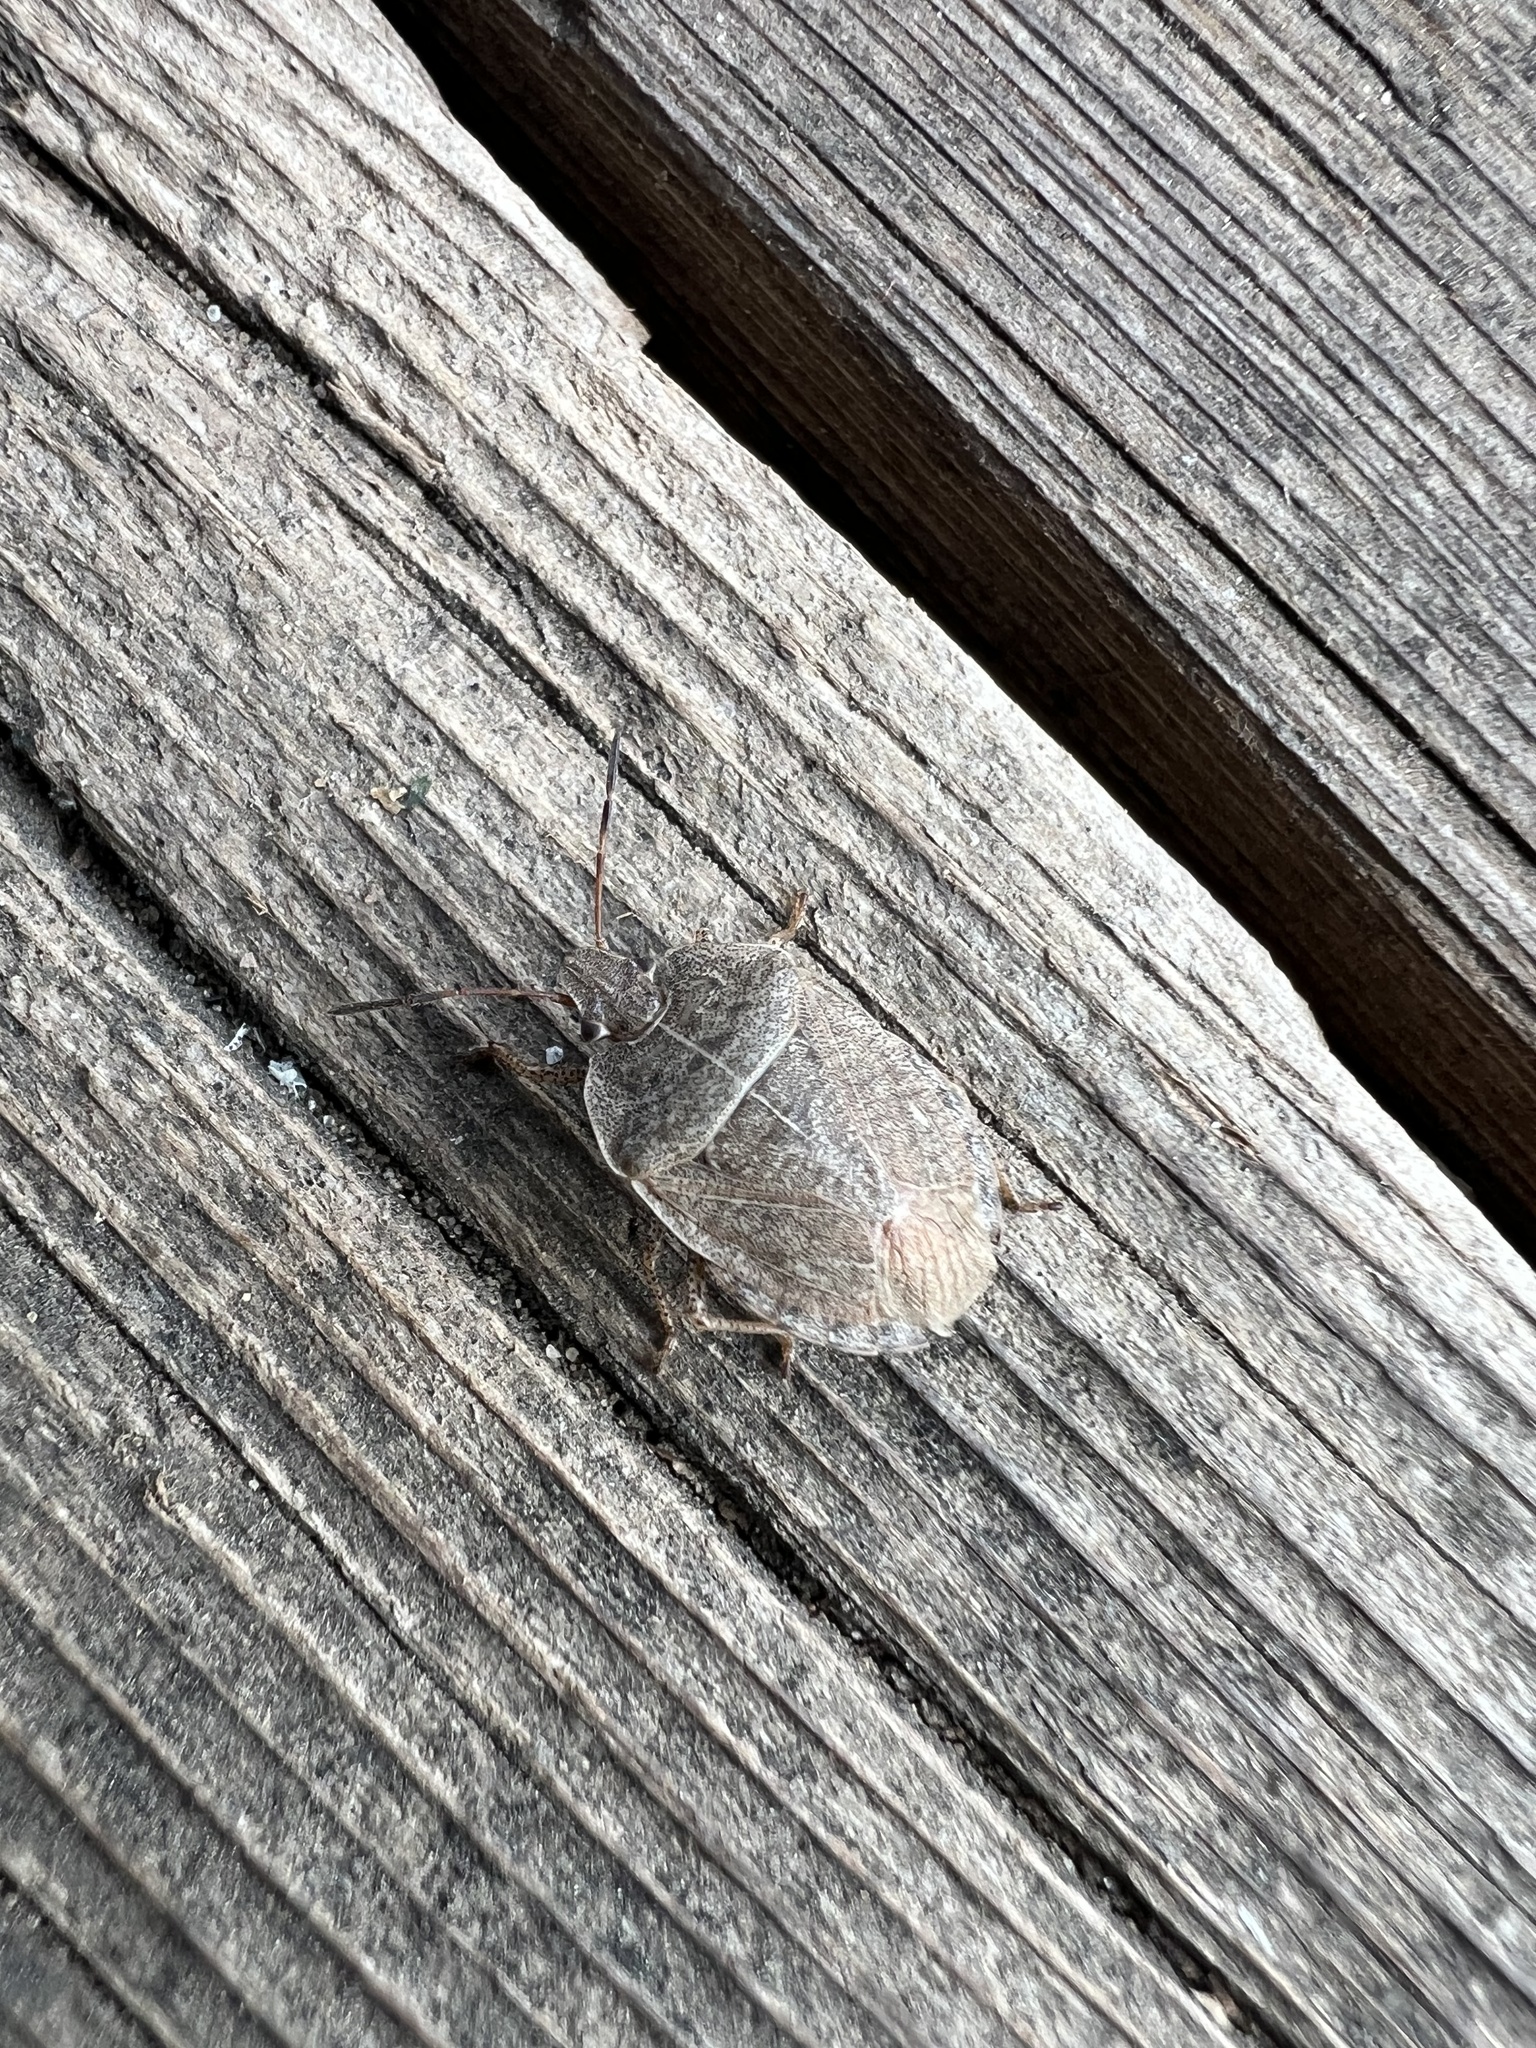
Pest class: stink_bug